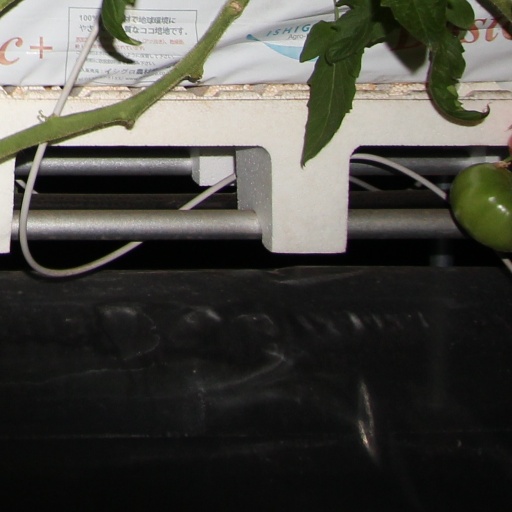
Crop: tomato